Martin Sellner

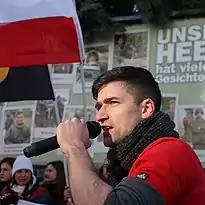
Sellner in 2016

Martin Michael Sellner (born 8 January 1989) is an Austrian far-right extremist political activist, and leader of the Identitarian Movement of Austria, which he co-founded in 2012. He is considered to be a key figure in the Neue Rechte (New Right) in the German-speaking countries. Some also deem him to be part of the alt-right movement.